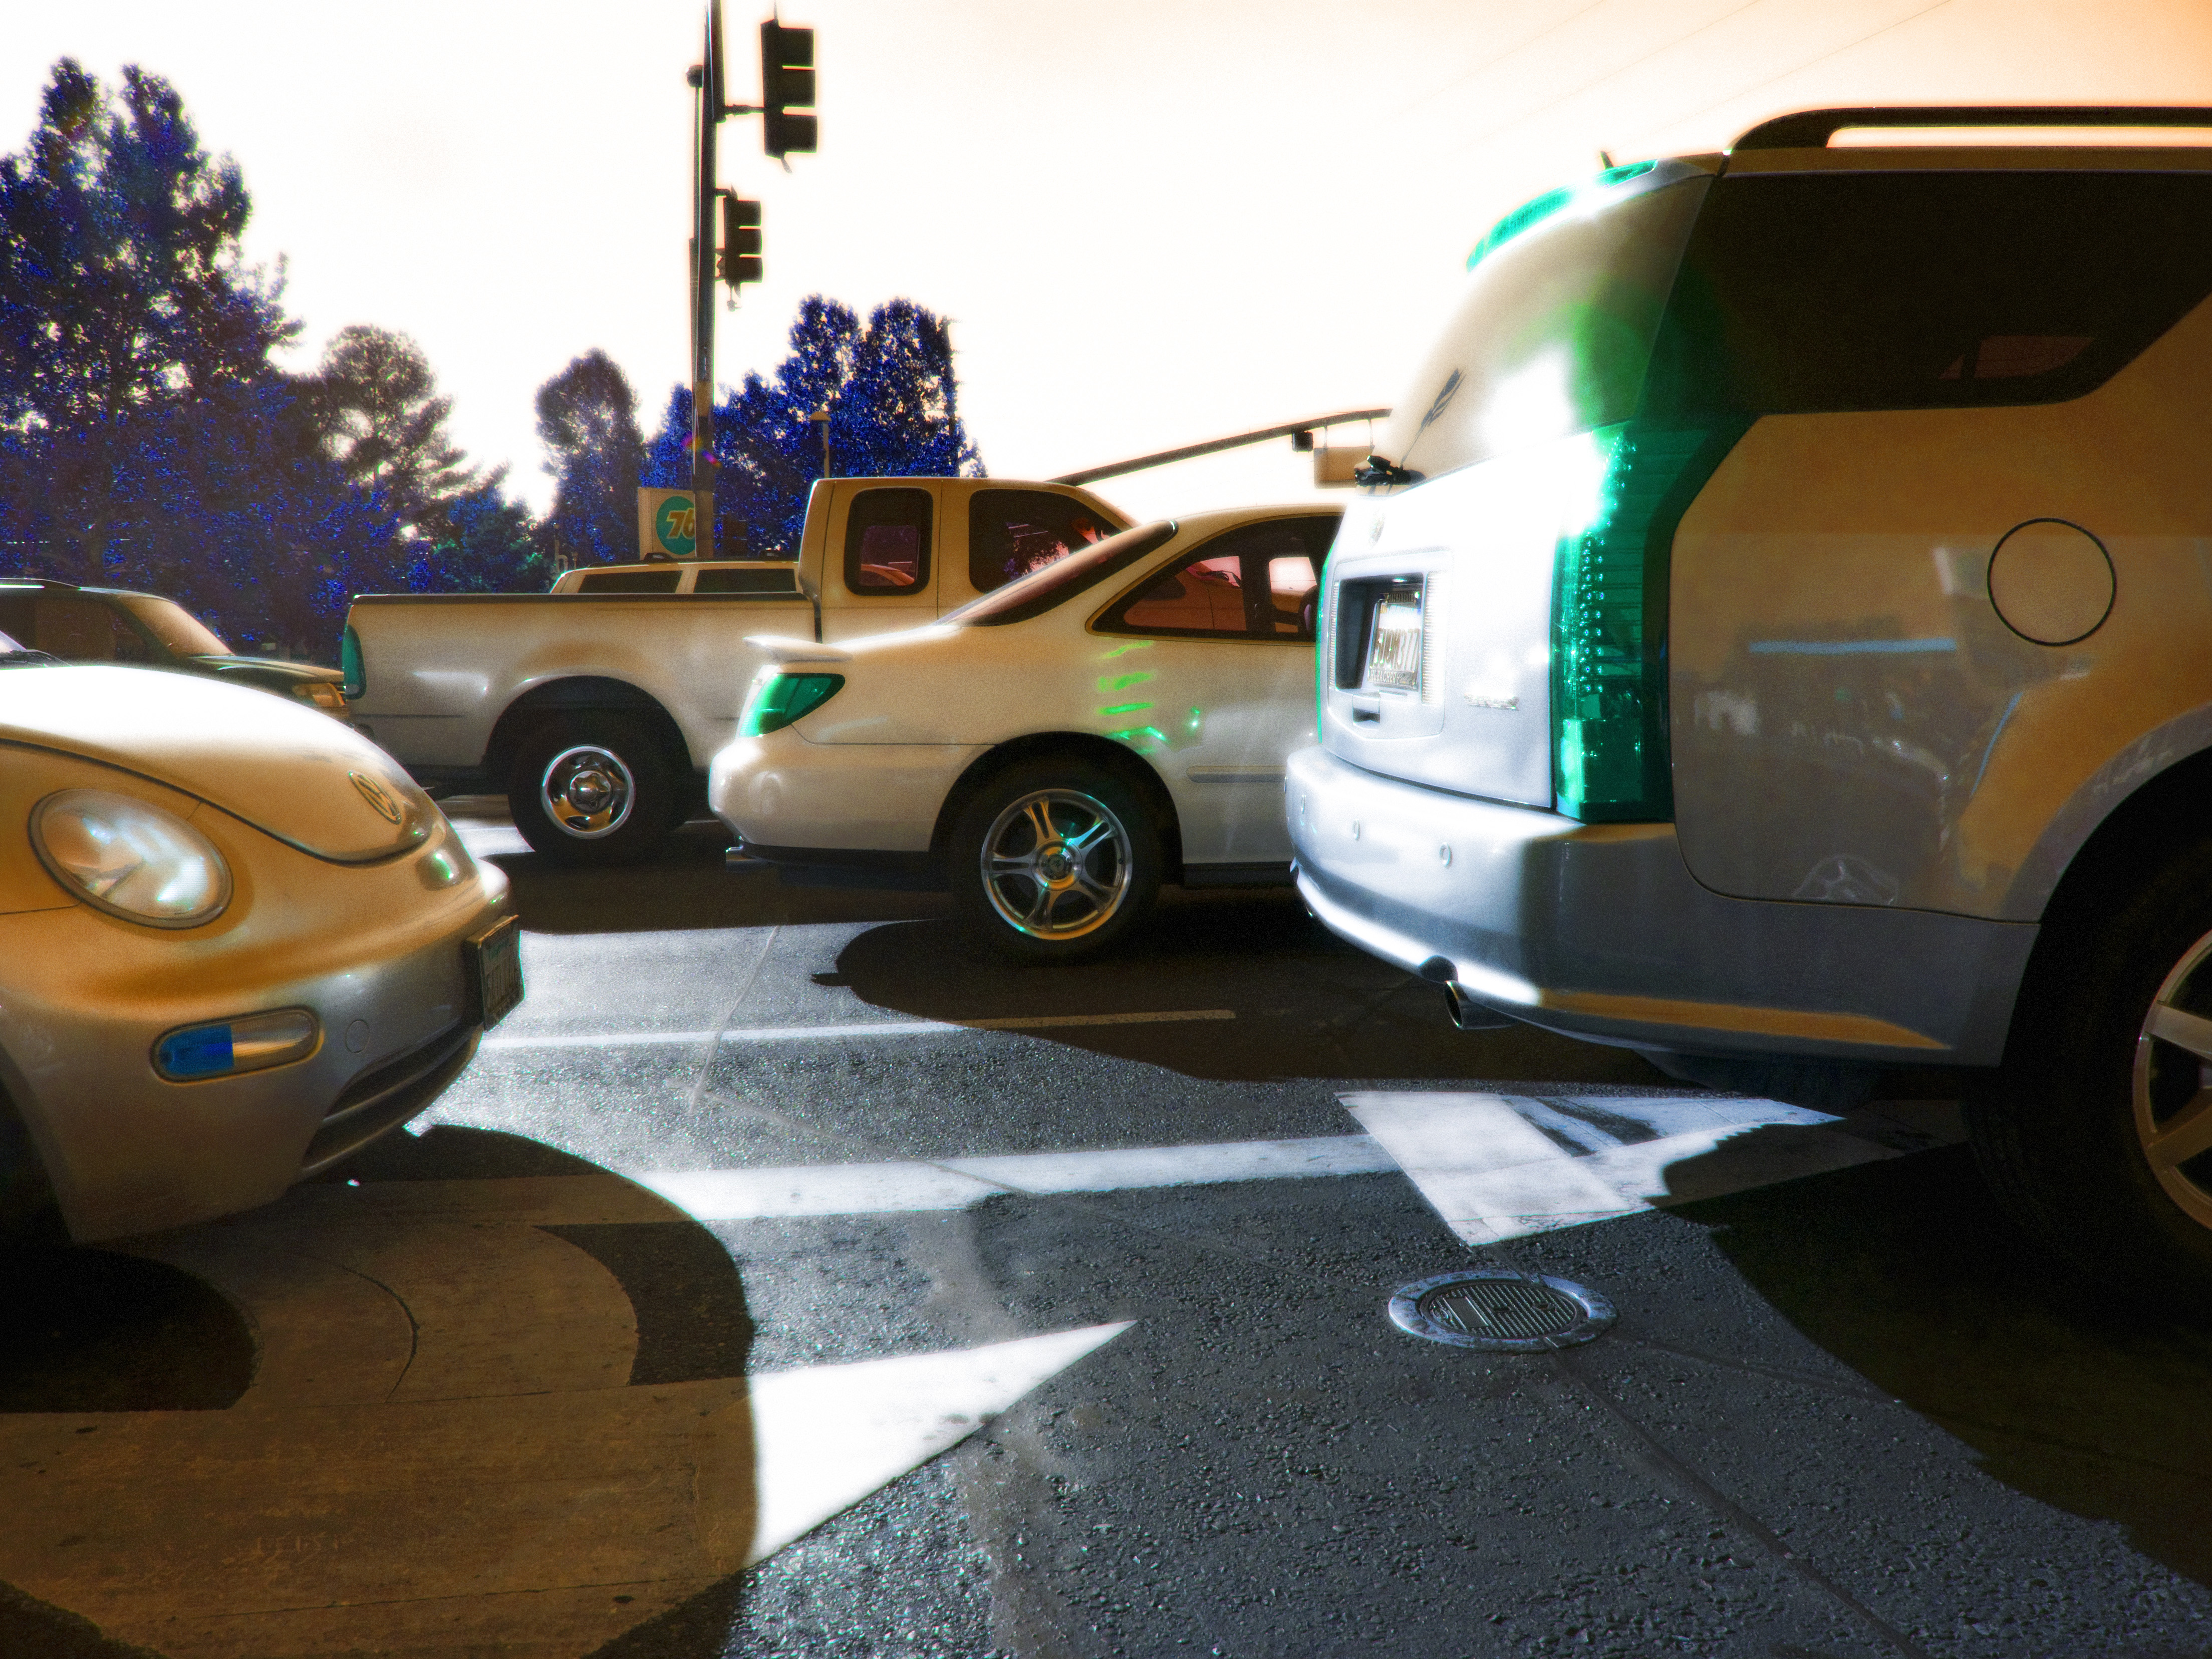
car, driving, vehicle, sports car, supercar, cars, sacramento, automobile make, automotive design